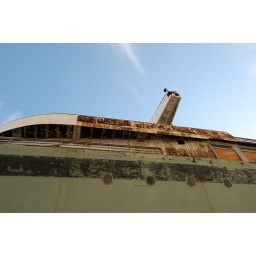
ex-WWII ship turned great lakes cruiseliner turned abandoned scrap metal sitting around in Buffalo, New York.